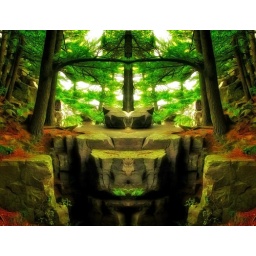
This mirror shot reveals a dias in the forest. Squint your eyes and a face will appear.